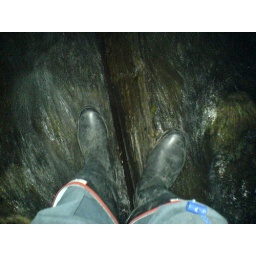
Fallen tree in the river accessible by climbing off the footbridge.